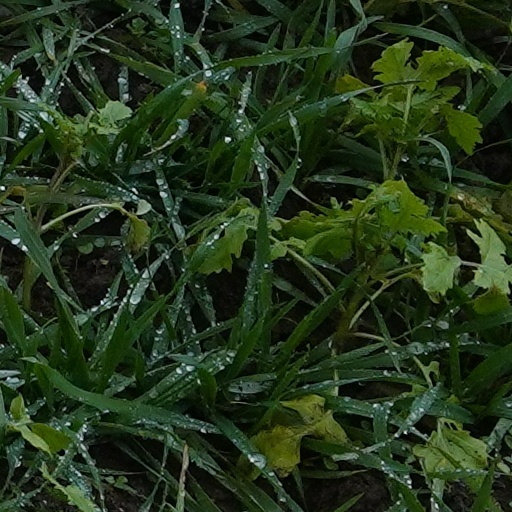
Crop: wheat